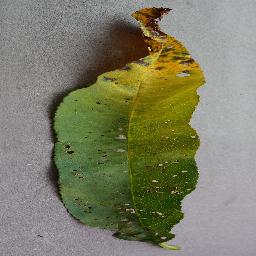
Label: Peach___Bacterial_spot